Affordable Art Fair

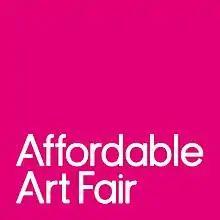

Affordable Art Fair is an international, contemporary art fair held in nine countries around the world. Launched in Battersea Park, London, England, in 1999, Affordable Art Fair is an international event in thirteen cities: London, Amsterdam, Brussels, Berlin, Hamburg, Stockholm, New York, Austin, Hong Kong, Singapore, Sydney, Brisbane, and Melbourne. In 2025, Affordable Art Fair will appear in Vienna, Austria and in Boston, MA, USA.